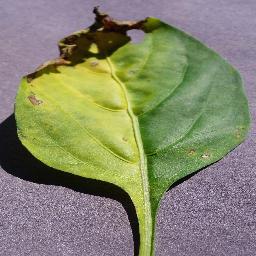
Label: Pepper,_bell___Bacterial_spot